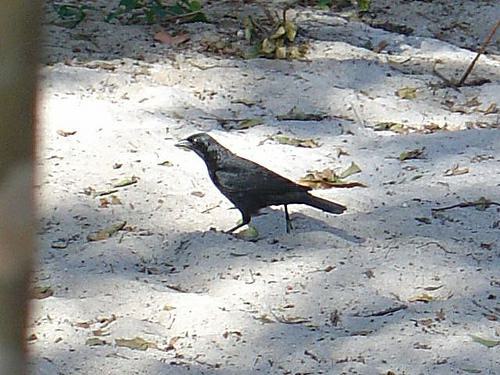
A photo of a shiny cowbird